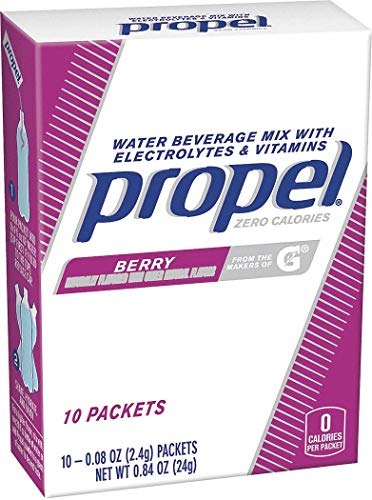
Item Name: Propel Quaker Foods Berry Beverage Mix Packets
Product Description: Powdered Soft Drink Mixes
Value: 0.84
Unit: Ounce

Price: 4.69